Kragerø

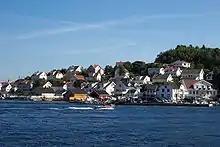
Øya in Kragerø seen from the town.

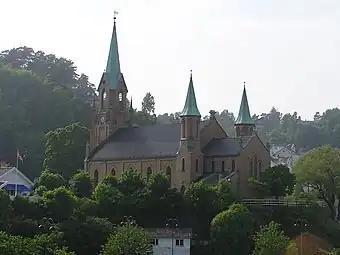
Kragerø Church

The town of Kragerø was established as a municipality on 1 January 1838 (see formannskapsdistrikt law). Since it had been a town since 1666, the small town was granted self-governing rights under this new law. It was fully surrounded by the Sannikedal Municipality. On 1 January 1861, an area of Sannikedal (population: 857) that was adjacent to the growing town of Kragerø was annexed and transferred from Sannikedal to Kragerø. On 1 January 1891, an area of Skåtøy (population: 809) that was adjacent to the growing town of Kragerø was annexed and transferred from Skåtøy to Kragerø. During the 1960s, there were many municipal mergers across Norway due to the work of the Schei Committee. On 1 January 1960, the town of Kragerø (population: 4,638) was merged with the neighboring Skåtøy Municipality (population: 3,208) and Sannidal Municipality (population: 2,604).